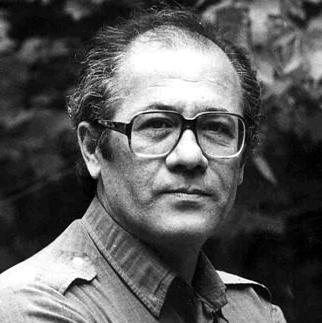
Age: 62